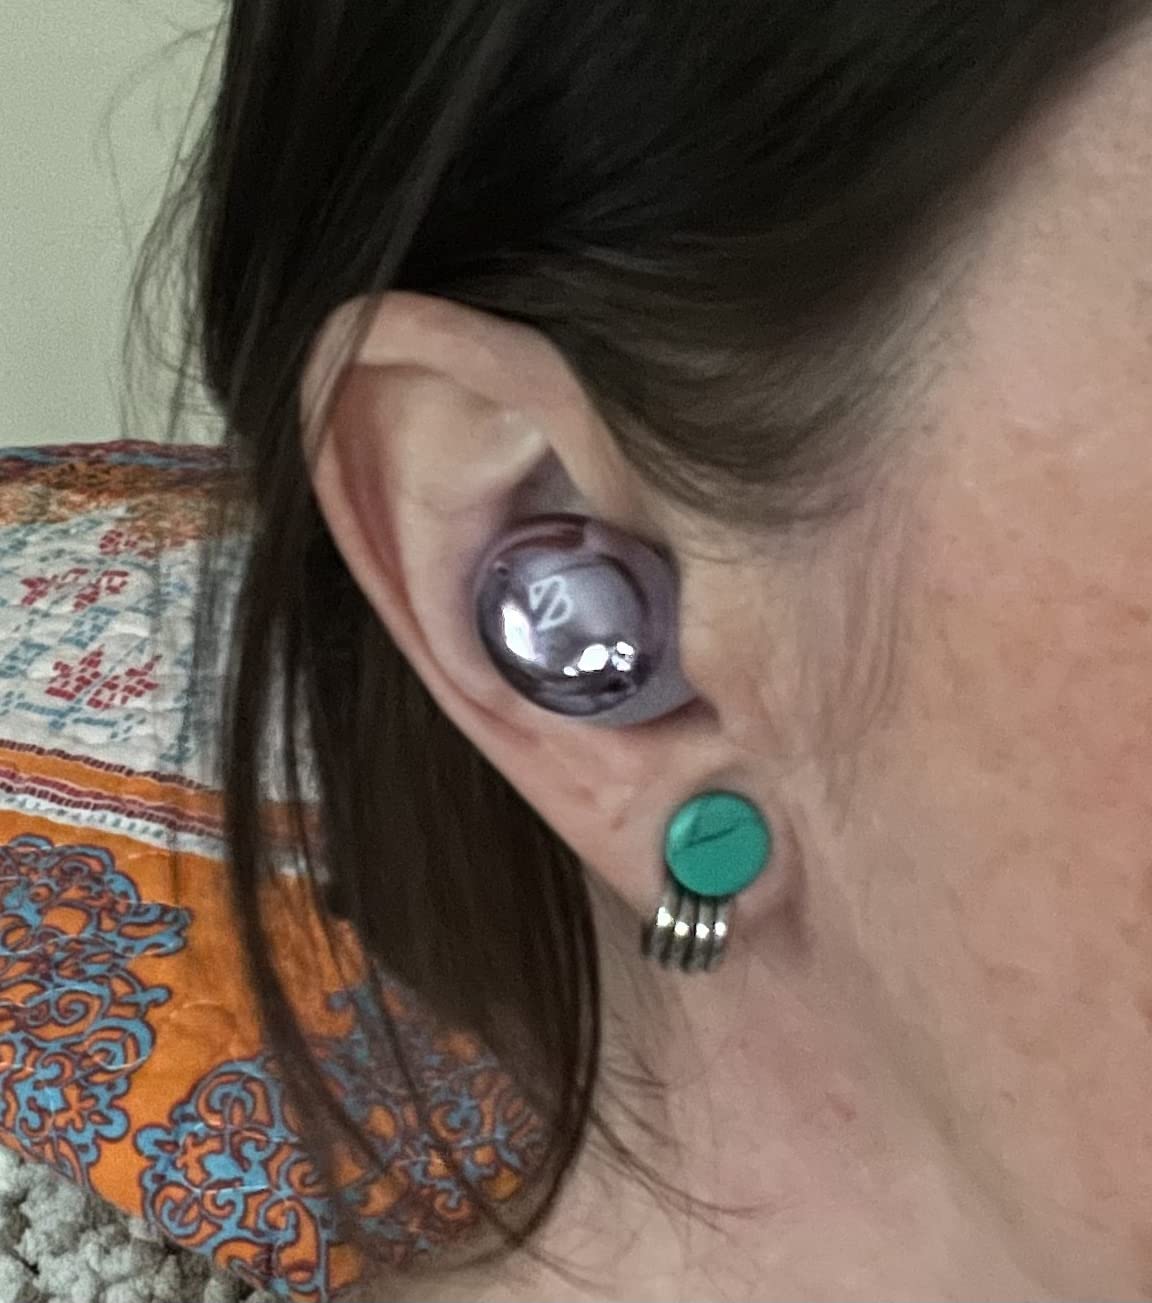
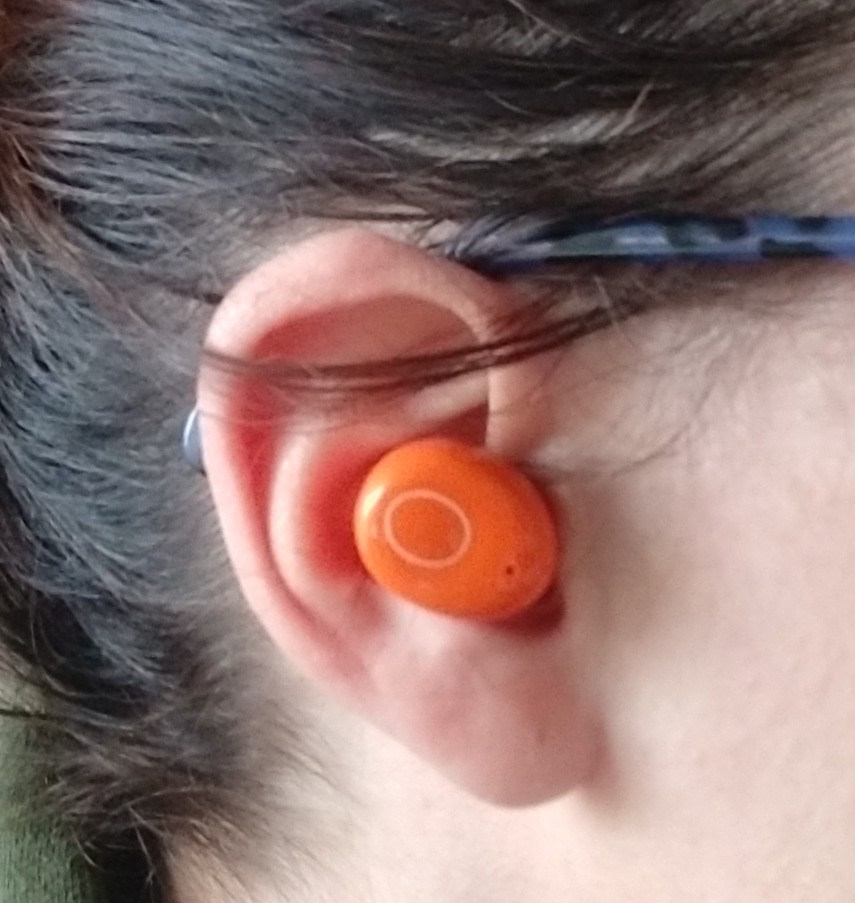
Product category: earbuds
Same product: no